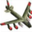
Label: airplane